Crinoid

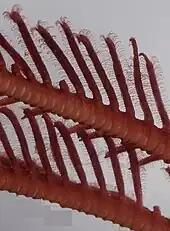
Two arms with pinnules and tube feet outstretched

Crinoids are passive suspension feeders, filtering plankton and small particles of detritus from the sea water flowing past them with their feather-like arms. The arms are raised to form a fan-shape which is held perpendicular to the current. Mobile crinoids move to perch on rocks, coral heads or other eminences to maximise their feeding opportunities. The food particles are caught by the primary (longest) tube feet, which are fully extended and held erect from the pinnules, forming a food-trapping mesh, while the secondary and tertiary tube feet are involved in manipulating anything encountered.